Amar Akbar & Tony

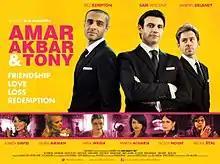
Poster

Amar Akbar & Tony is a 2015 British comedy-drama film written and directed by Atul Malhotra and starring Rez Kempton, Sam Vincenti and Martin Delaney in the lead roles. "Amar Akbar & Tony" is an independent British feature film. The title is a play on the 1977 Indian film "Amar Akbar Anthony".